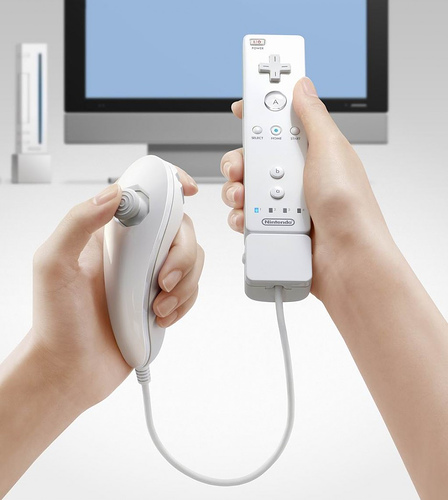
user: Given an image and a question. Answer the question in a short answer. Question: How much is the wii nun chuck? Short Answer:
assistant: $40